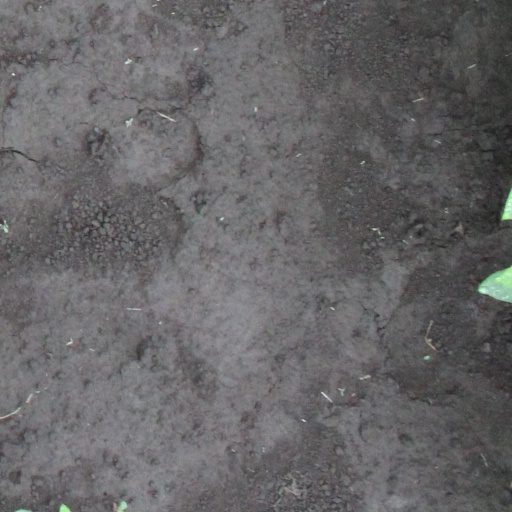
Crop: soybean